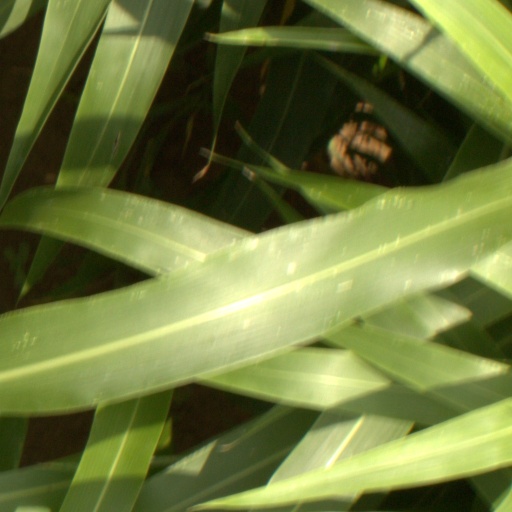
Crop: sorghum